Wałcz

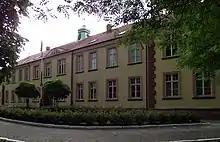
Former Jesuit College, today's "I Liceum Ogólnokształcące"

In the High Middle Ages the region of modern Wałcz was a boundary territory between Pomerania and Greater Poland. It was included within the emerging Polish state in the late 10th century, and was integrated into the Kingdom of Poland again in the early 12th century. Later, as a result of the fragmentation of Poland, it became part of the Duchy of Greater Poland. Except for a brief period of Brandenburg rule (in the 14th century), it remained part of Poland until the first partition in 1772. After the town was recovered by King Casimir III the Great in 1368, it was a royal town and county seat, administratively located in the Poznań Voivodeship of the Greater Poland Province. In 1618 Jan Gostomski, starost of Wałcz, brought the Jesuits to the town, who founded the Jesuit College, nicknamed the "Wałcz Athens", in the 1660s, which as today's "I Liceum Ogólnokształcące im. Kazimierza Wielkiego", is one of the oldest high schools in northwestern Poland.